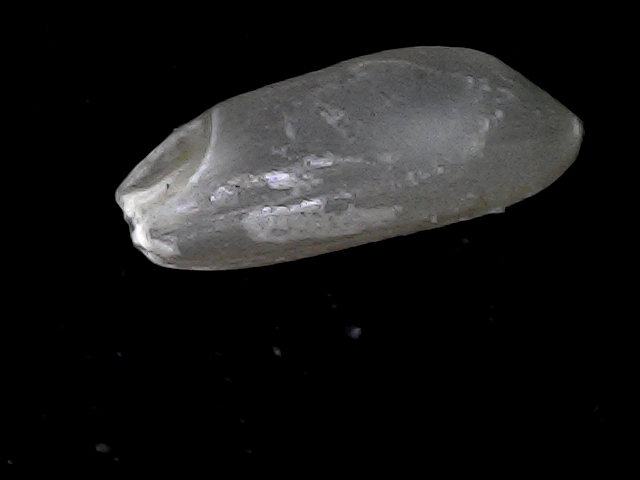
Rice variety: BD93